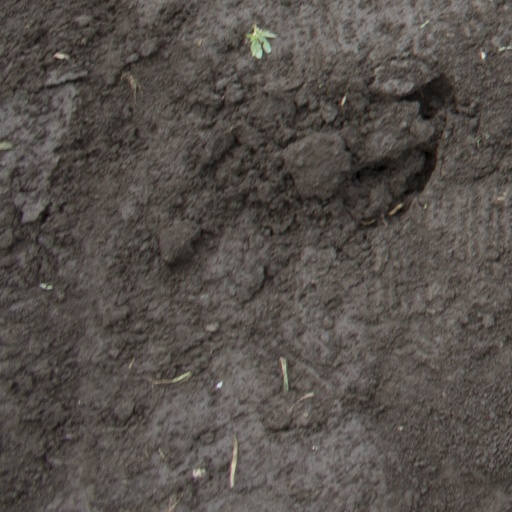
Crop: soybean